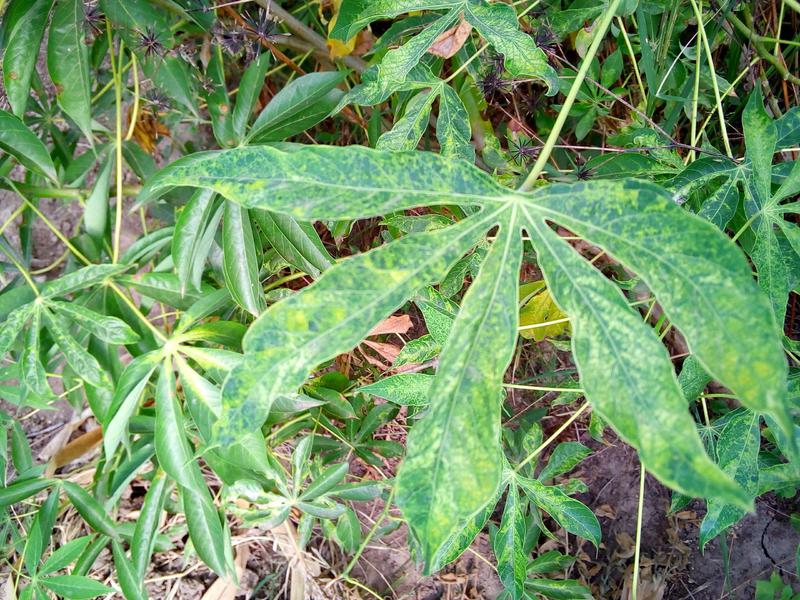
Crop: cassava
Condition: mosaic_disease